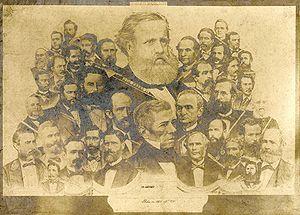
L’empire du Brésil ou, abusivement, l’Empire brésilien est une entité politique qui occupe, au xixᵉ siècle, sensiblement les territoires qui constituent le Brésil actuel. Il s'agit alors d'une monarchie constitutionnelle parlementaire et représentative dont les souverains successifs sont les empereurs Pierre Iᵉʳ et Pierre II, tous deux membres de la maison de Bragance, une branche de la dynastie capétienne vieille de mille ans. D'abord colonie du royaume de Portugal, le Brésil devient le siège de l'empire colonial portugais en 1808, lorsque le futur roi Jean VI, alors régent de Portugal, s'enfuit de son pays après son invasion par les troupes de Napoléon Iᵉʳ. La famille royale s'installe alors avec son gouvernement dans la ville brésilienne de Rio de Janeiro. Quelques années après la libération du Portugal, Jean VI retourne en Europe en 1821, mais laisse son fils aîné et héritier, l'infant Pierre, à la tête du Brésil en qualité de régent.